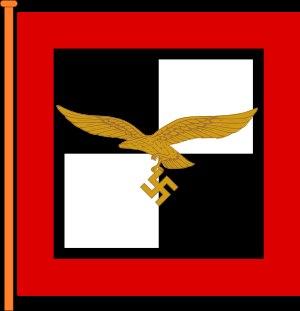
Selon les termes du traité de Versailles en 1919, l'Allemagne n'a pas le droit d'avoir une aviation militaire. Mais des pilotes allemands sont secrètement formés pour l'aviation militaire en Union soviétique dès la fin des années 1920, puis en Allemagne au début des années 1930, sous le couvert de l'Association allemande des sports aériens à l'école centrale des pilotes commerciaux.